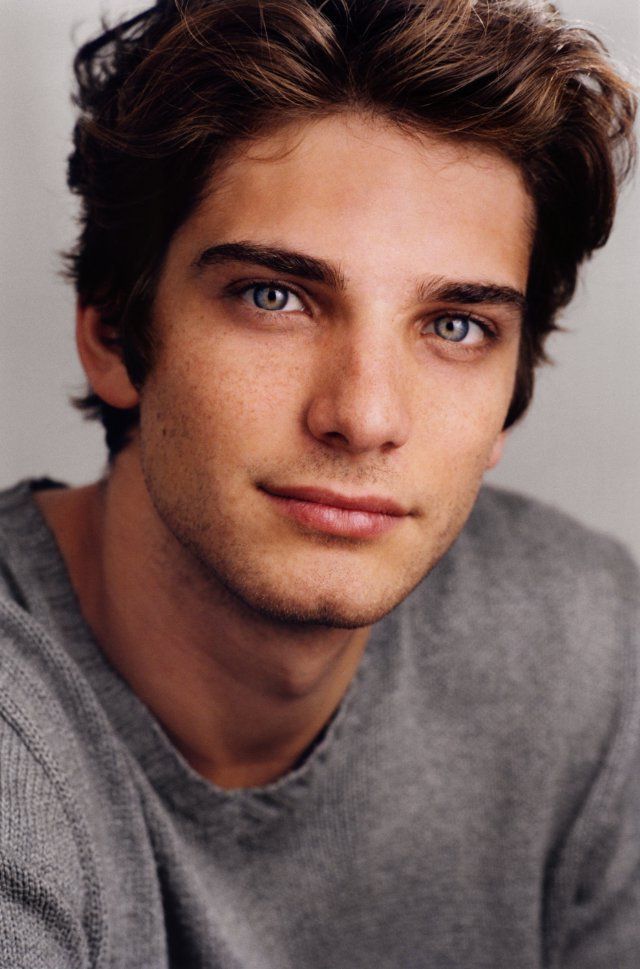
Label: Colored